Georges Dargaud

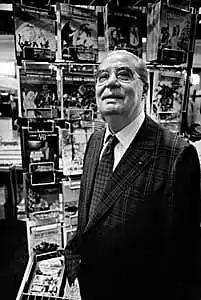
Dargaud in 1988

Georges Dargaud (27 April 1911 – 18 July 1990) was a French publisher of comics, most famously "Tintin" magazine, "Asterix", and "Lucky Luke", through his Dargaud company.